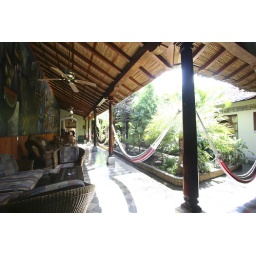
The monkey house in Granada